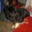
Label: dog